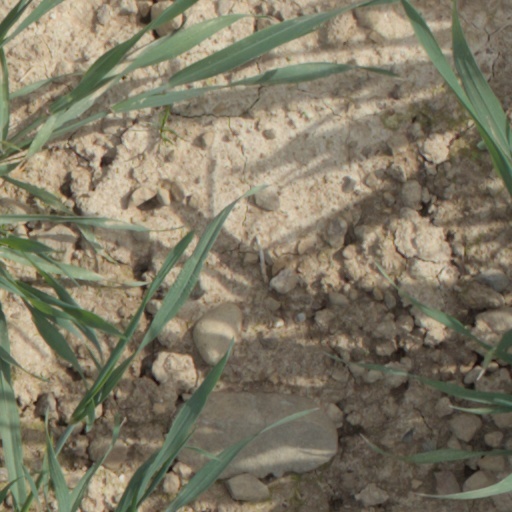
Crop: wheat